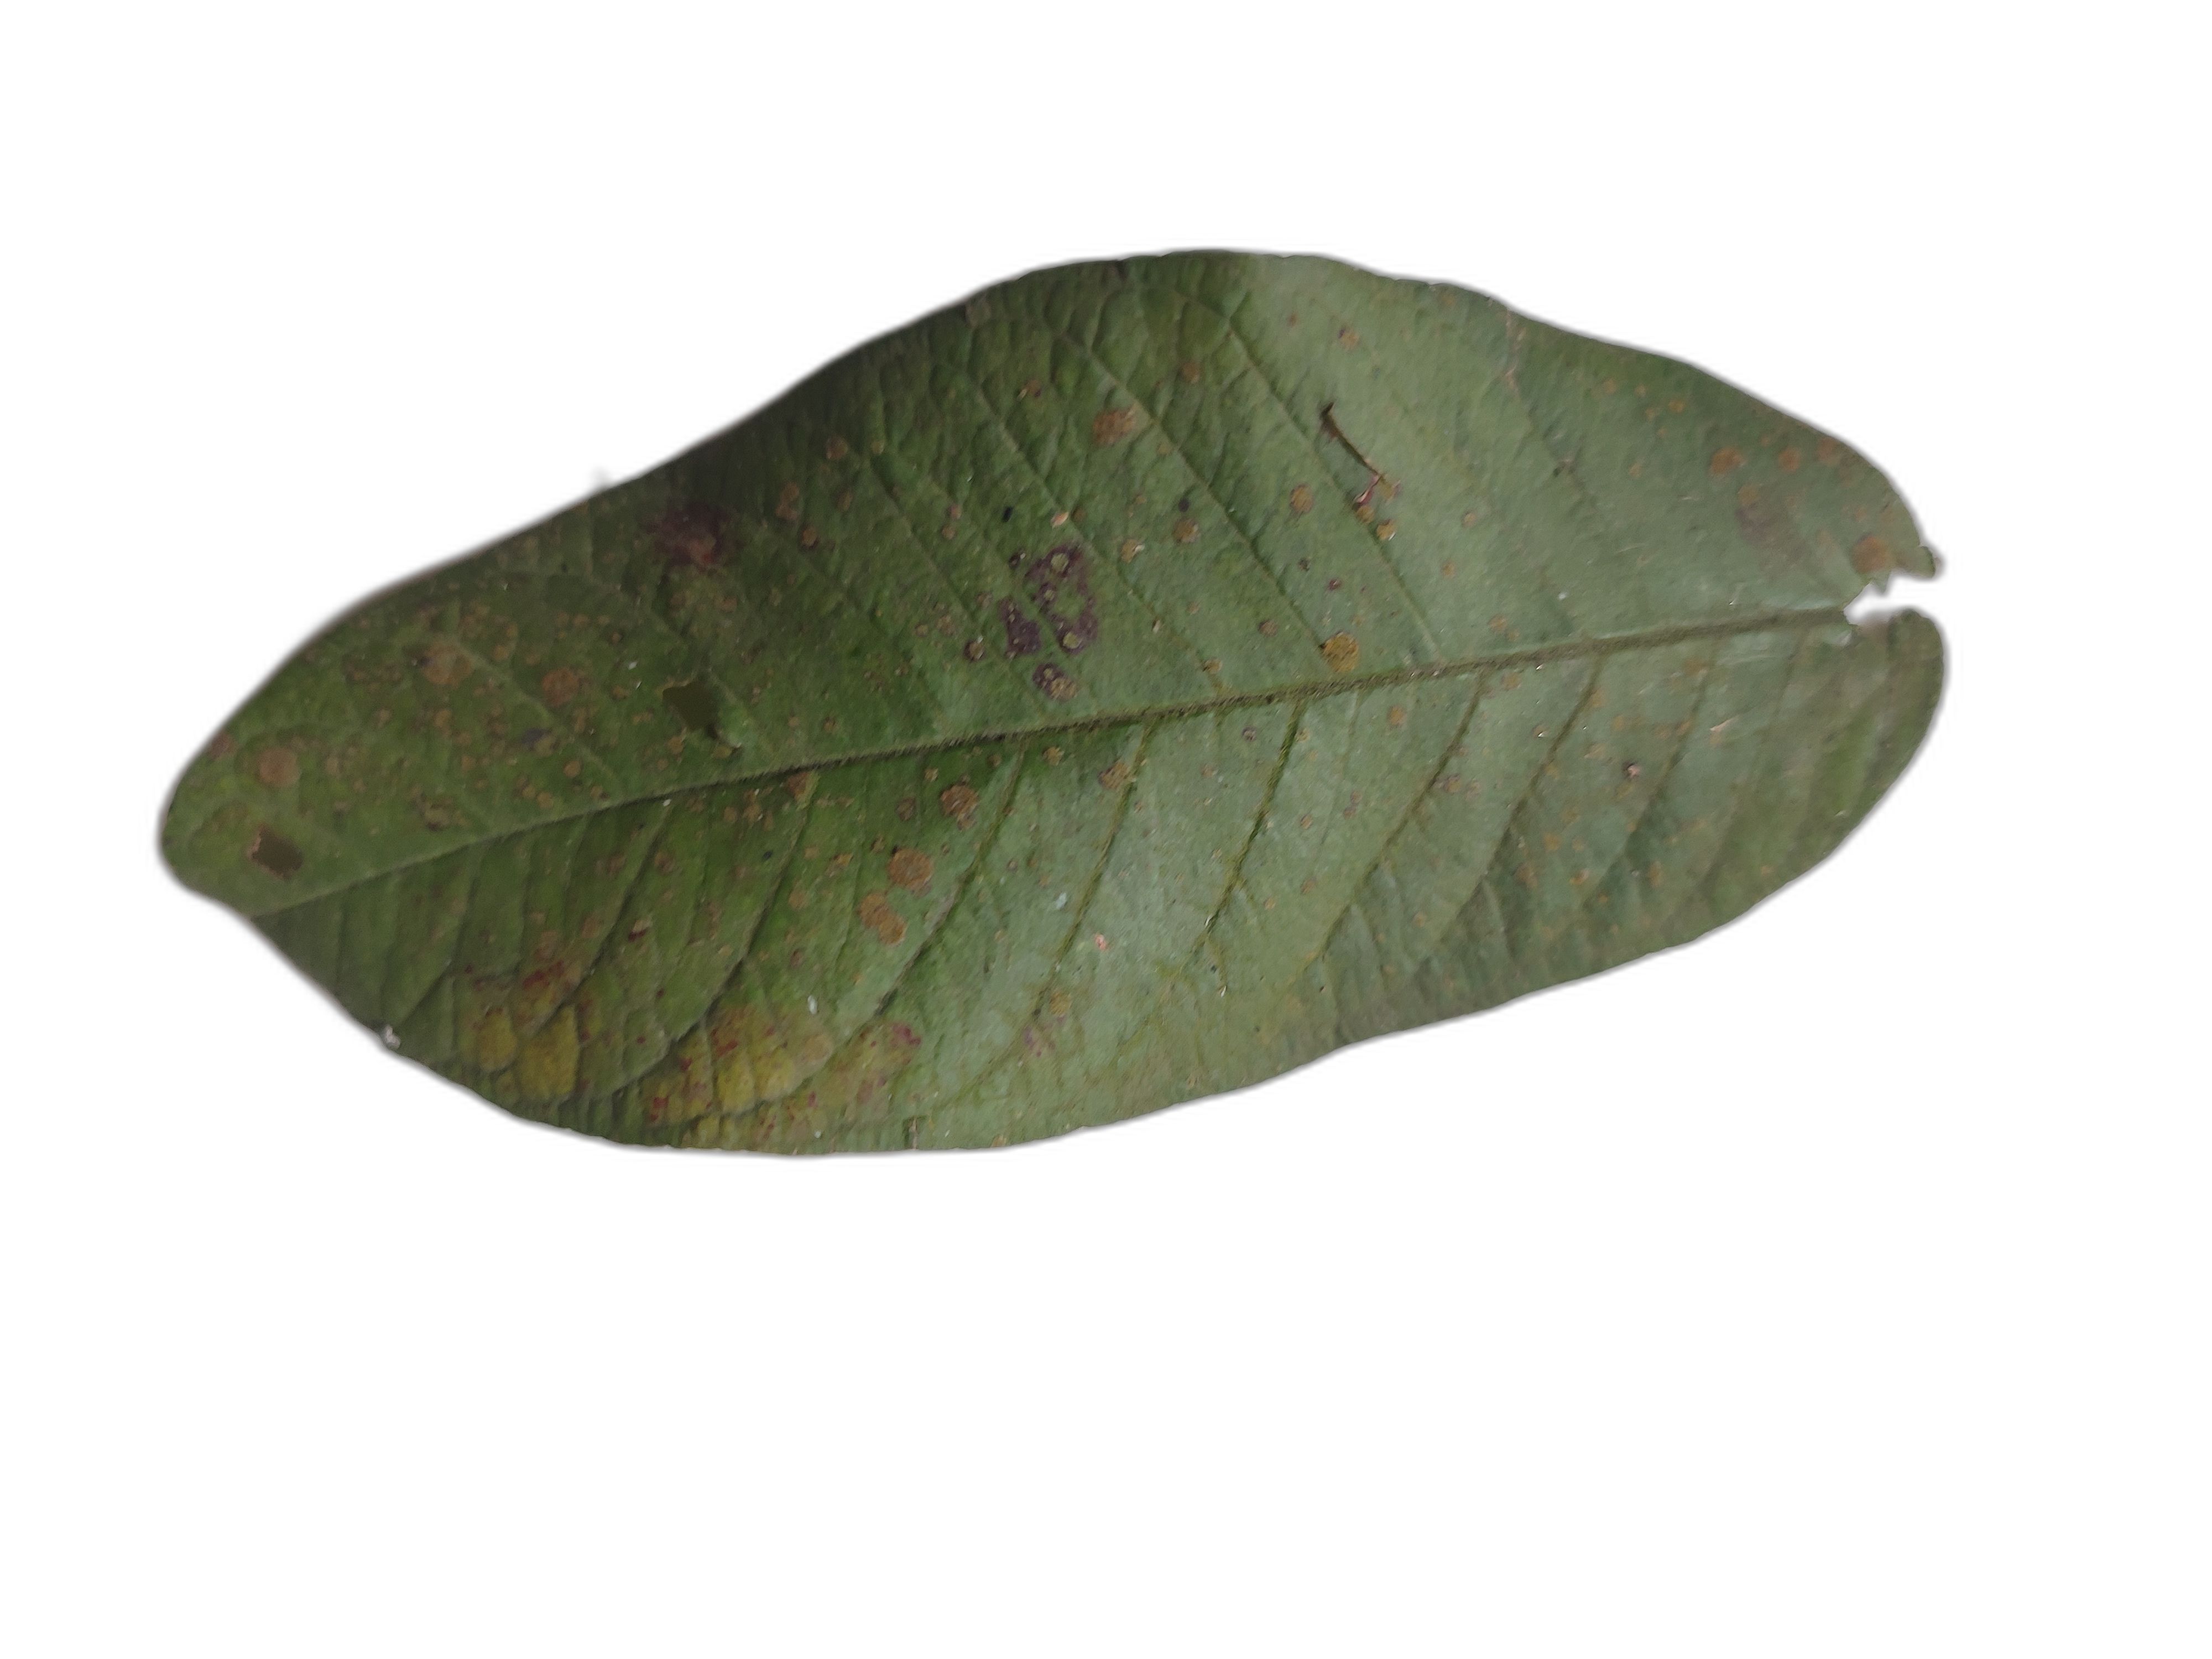
Plant part: leaf
Disease: Anthracnose